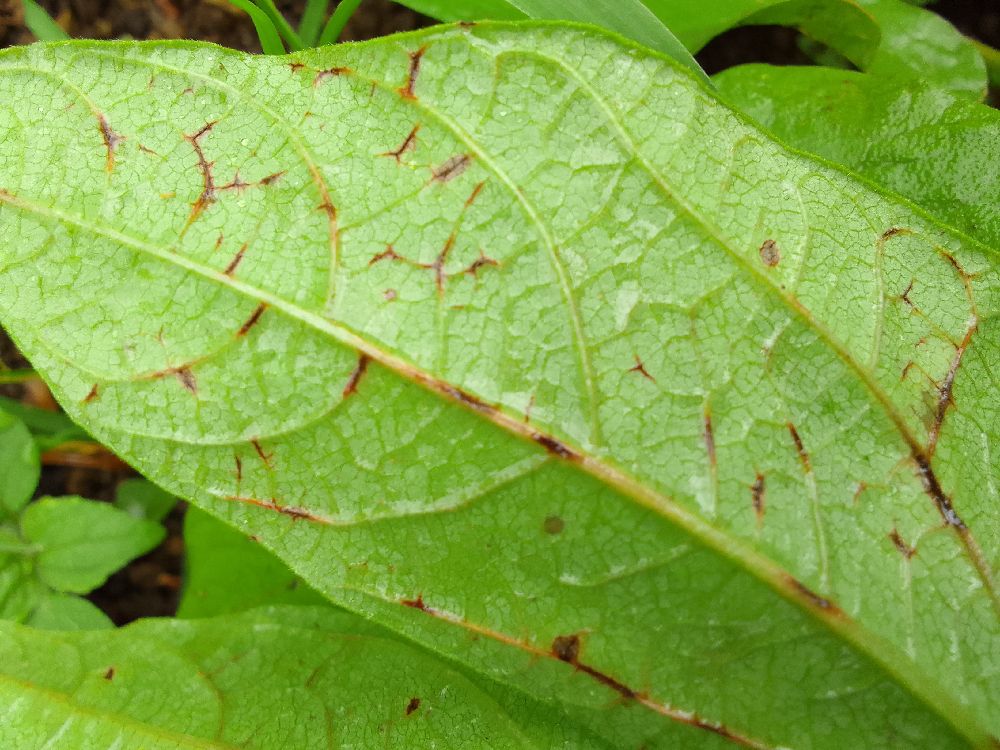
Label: anthracnose